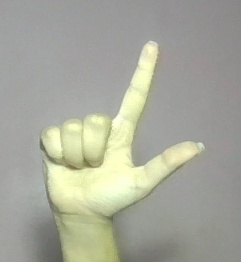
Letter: laam